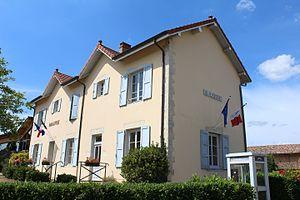
Mairie de Bey dans l'Ain.
Bey est une commune française, située dans le département de l'Ain en région Auvergne-Rhône-Alpes.